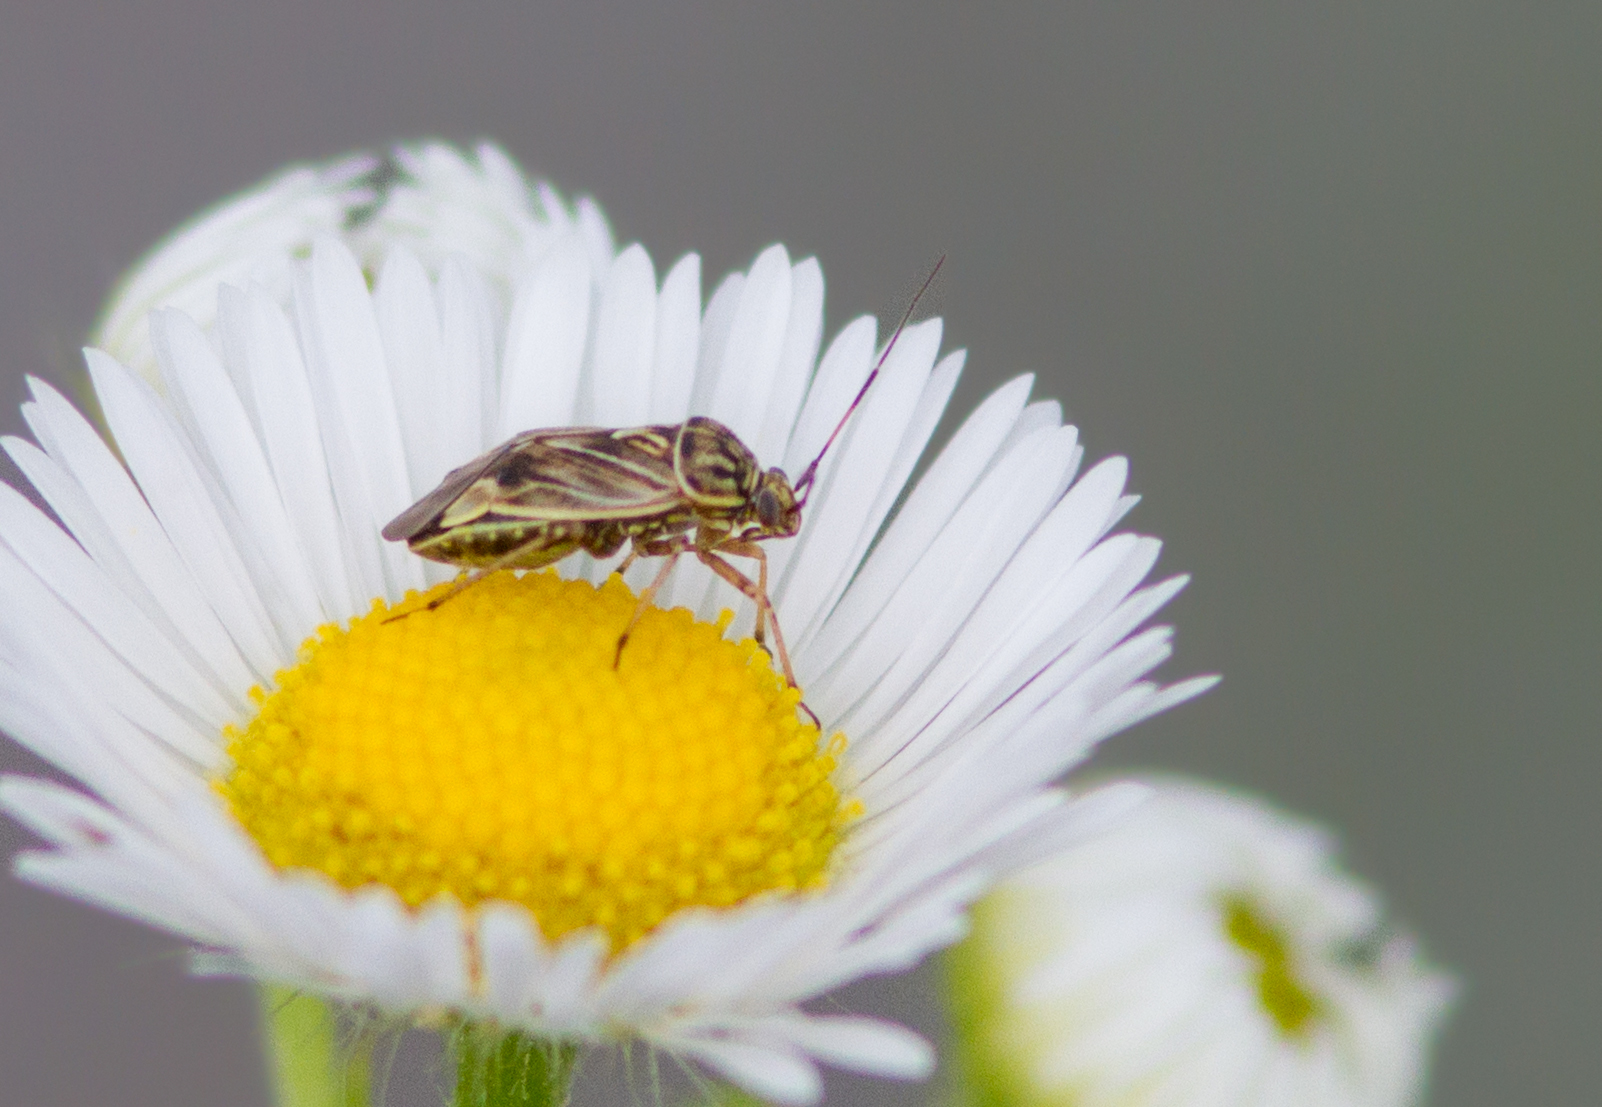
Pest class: lygus_bug